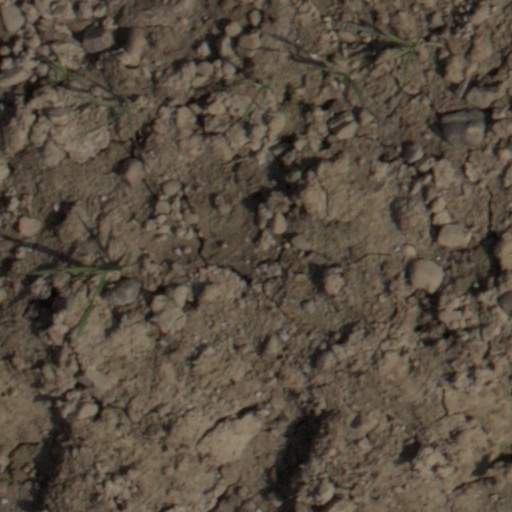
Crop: wheat